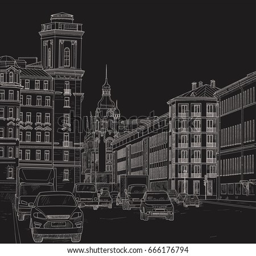
sketch a large city streets with houses and cars .